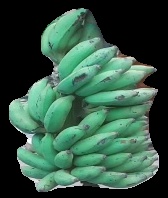
Variety: elakki-bale
Grade: grade3